ECR Kooi Bridge

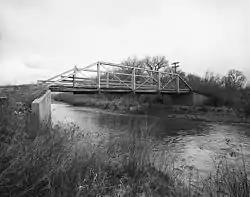
The bridge in 1982

The ECR Kooi Bridge is a bridge in Sheridan County, Wyoming, located west of the community of Monarch. The bridge carries Sheridan County Road CN3-93 across the Tongue River. Contractor Jack Gregg built the bridge in 1913. The single-span pin-connected Pratt pony truss bridge is long with an span; it is the longest bridge of its type still in use in the Wyoming state and county highway system. The bridge's roadway was constructed with wooden stringers and decking; its guardrails are also wooden. The pin-connected Pratt pony truss was a common type of truss bridge in Wyoming, and the Kooi Bridge was one of the earlier bridges to use the design.